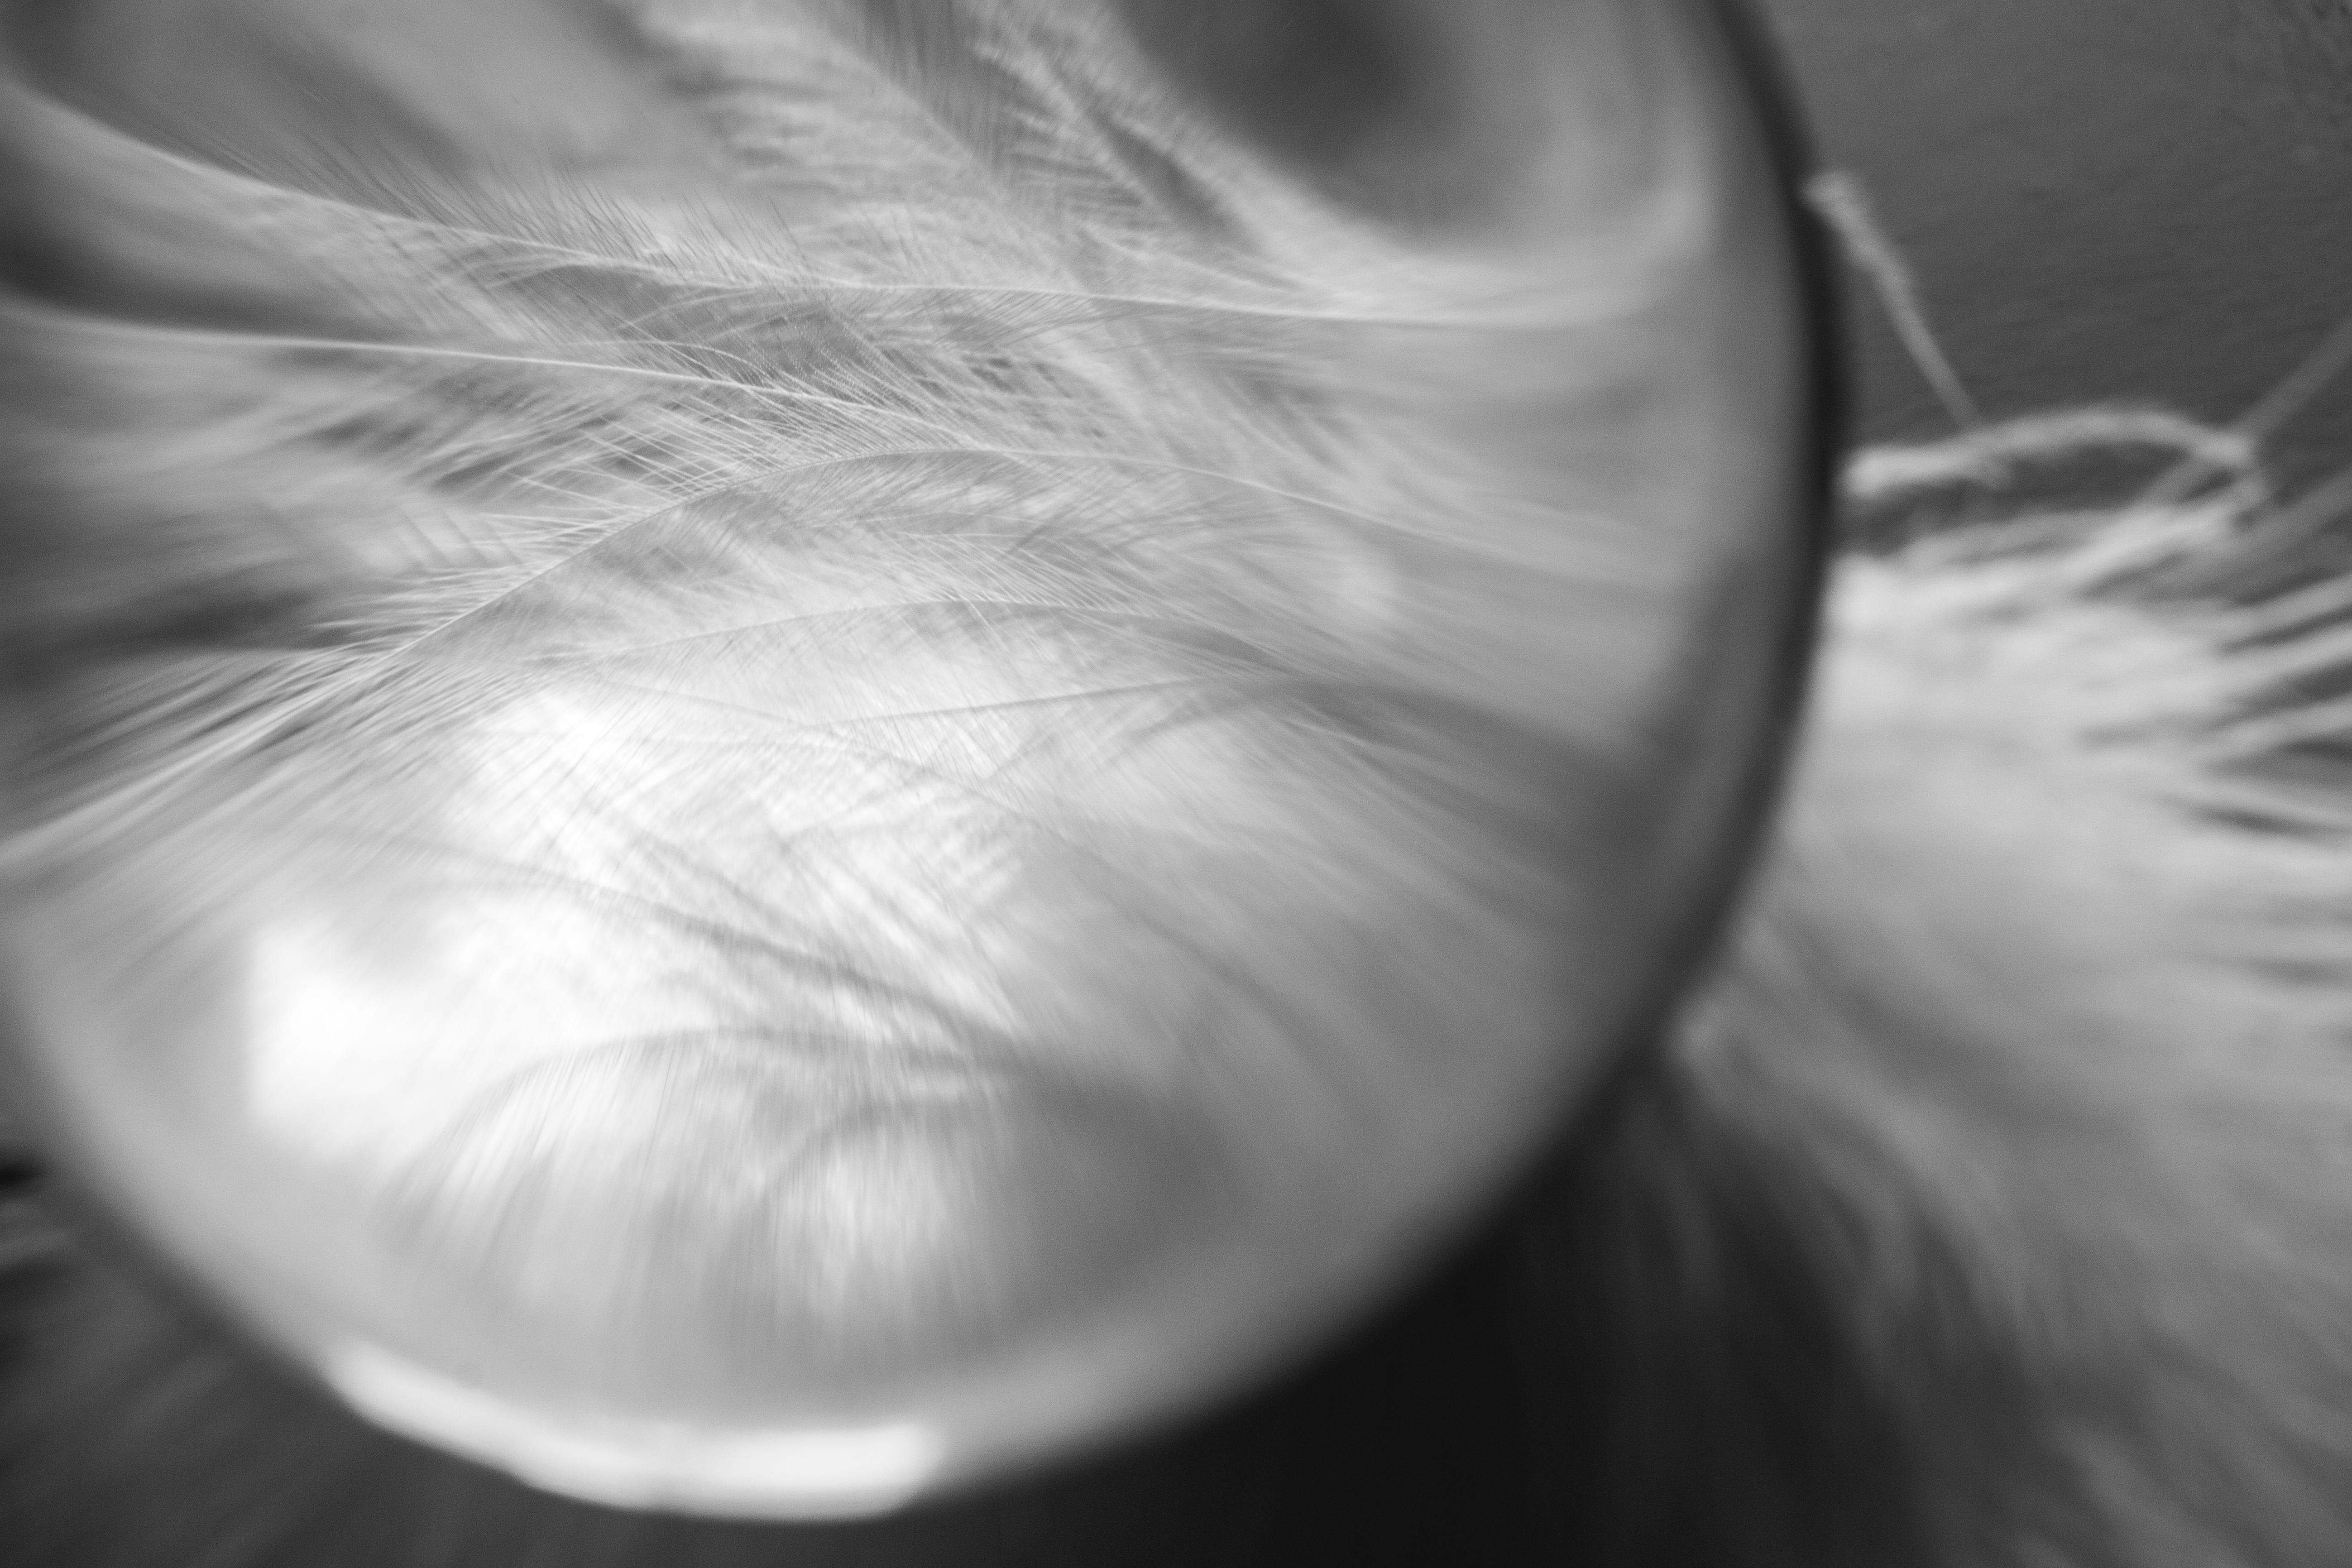
creative, wing, black and white, white, photography, spring, fluffy, macro, black, ear, monochrome, arm, chest, close up, human body, background, eye, head, organ, glass ball, spring dress, macro photography, airy, slightly, bird feather, ease, lightweight, featherweight, nahaufmahme, monochrome photography